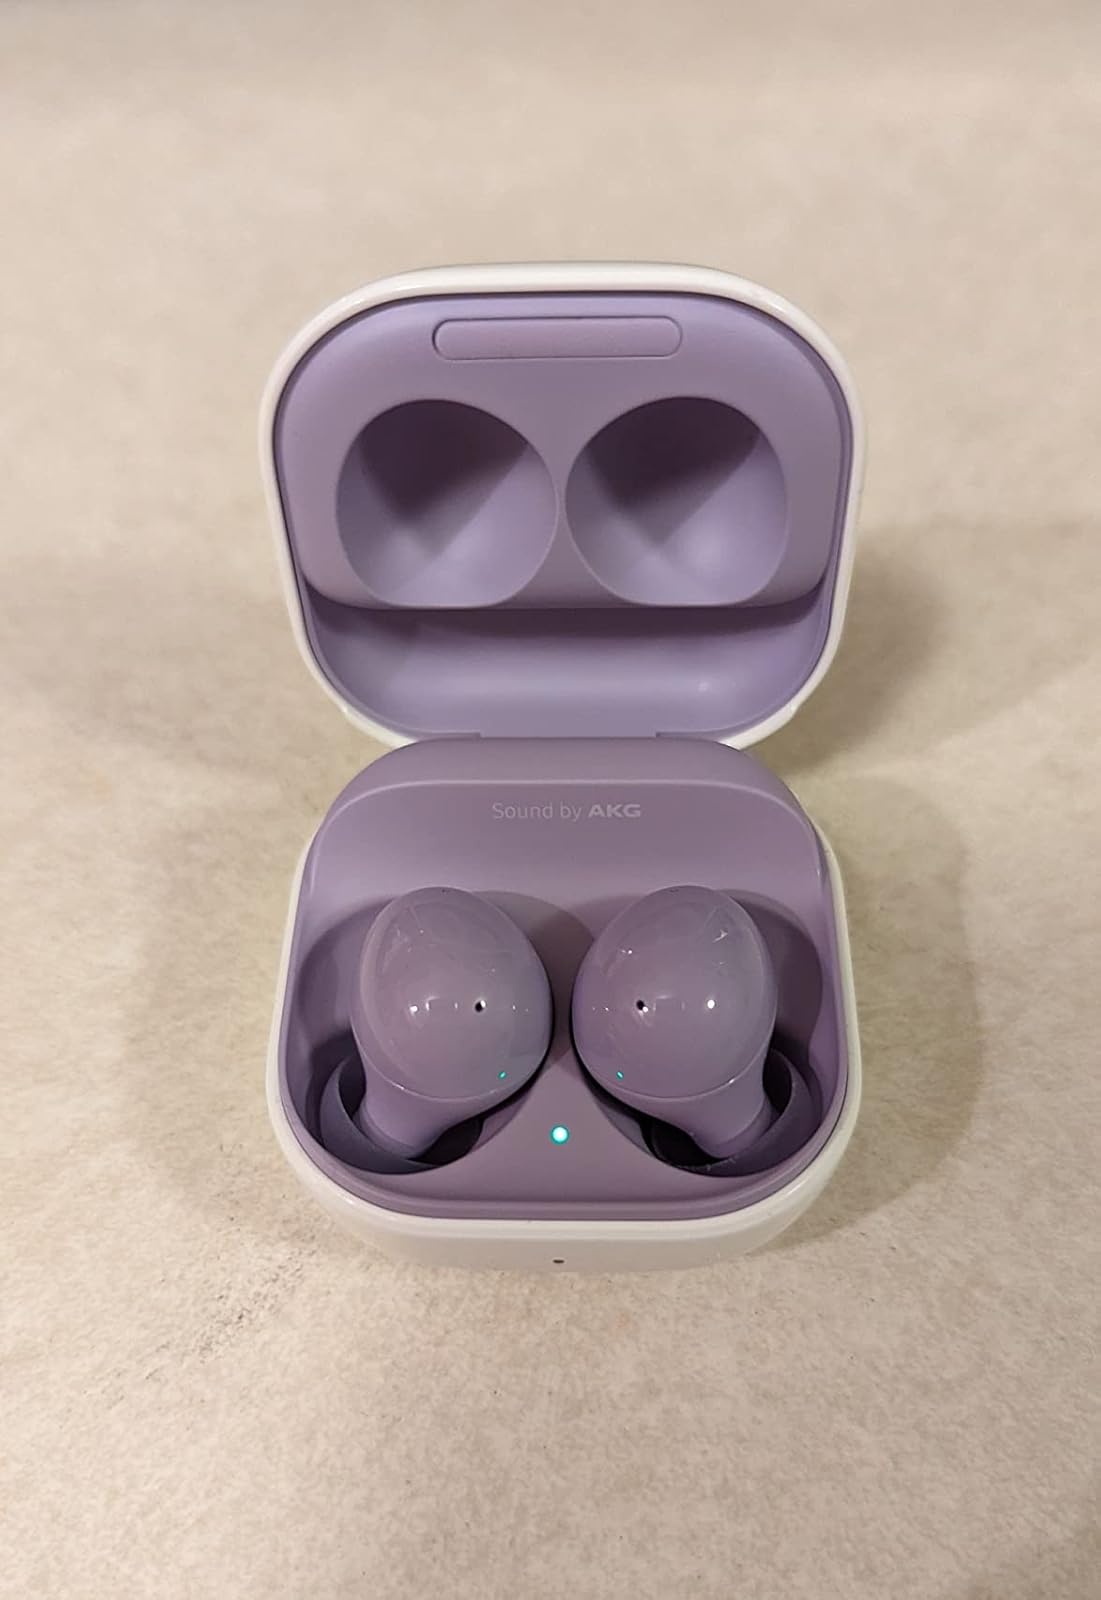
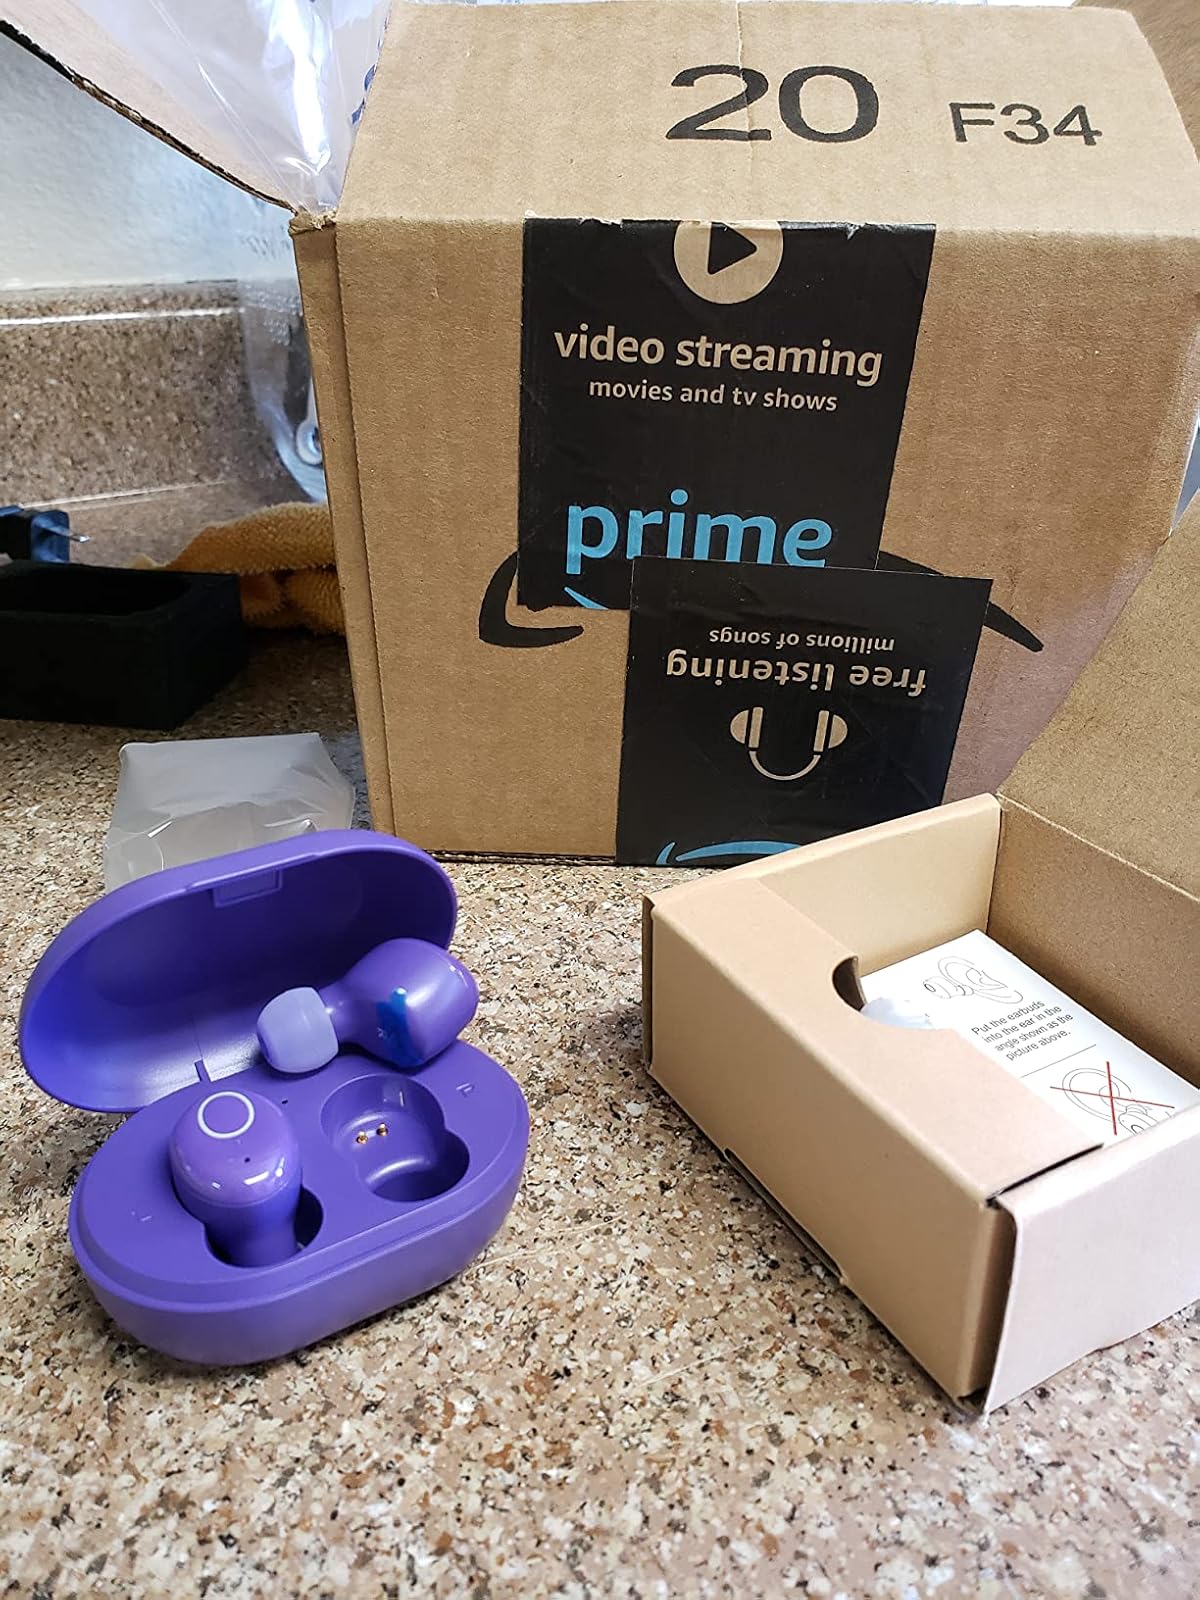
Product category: earbuds
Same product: no